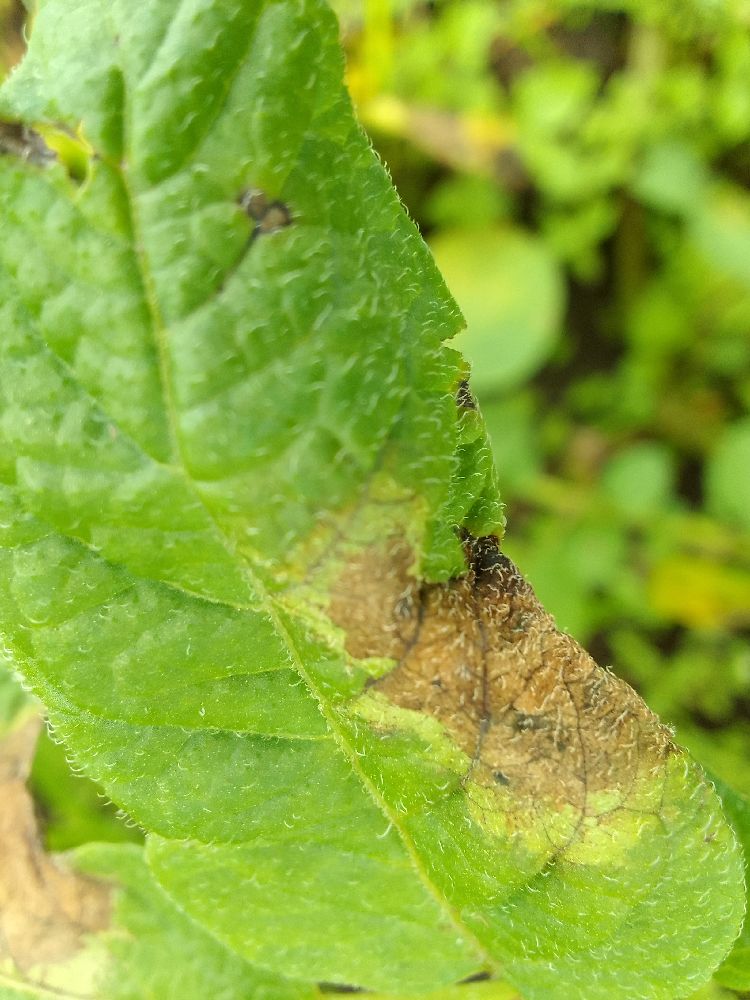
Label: Late blight